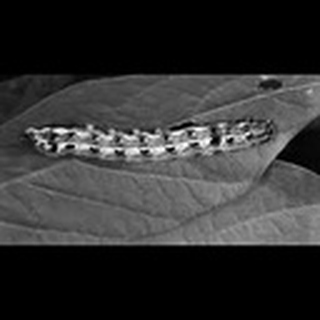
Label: cotton_army_worm